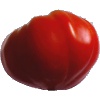
Label: Tomato 3